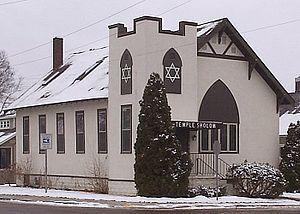
Eau Claire est une ville située dans le centre-ouest du Wisconsin, aux États-Unis. C’est le siège du comté d'Eau Claire. Lors du recensement de 2010, sa population s’élevait à 65 883 habitants.